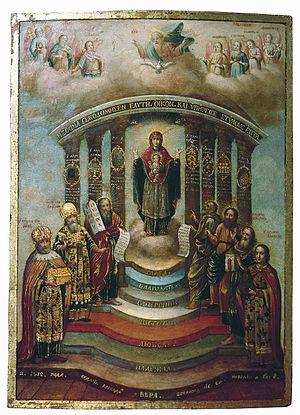
La sophiologie est un développement philosophique et théologique chrétien, concernant la sagesse de Dieu elle-même divinisée, qui prend sa source dans la tradition religieuse hellénistique, le platonisme et certaines formes de gnosticisme. On a pu ainsi parler de « théologies de la Sagesse ».
Sergueï Nikolaïevitch Boulgakov, né le 16 juillet 1871, à Livny et mort le 13 juillet 1944 à Paris, est un prêtre, théologien, philosophe et économiste russe.